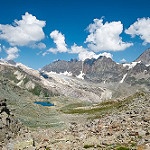
Label: mountain